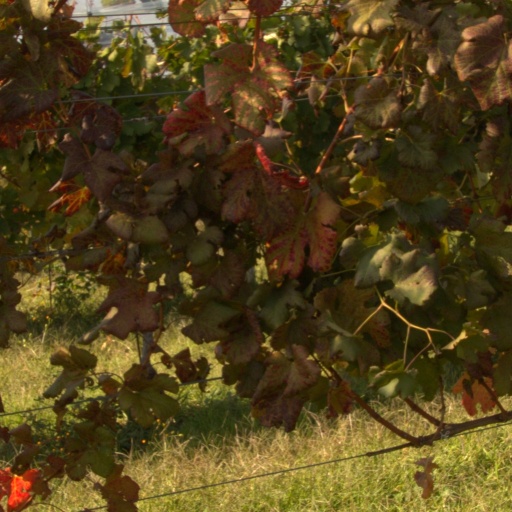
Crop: grape